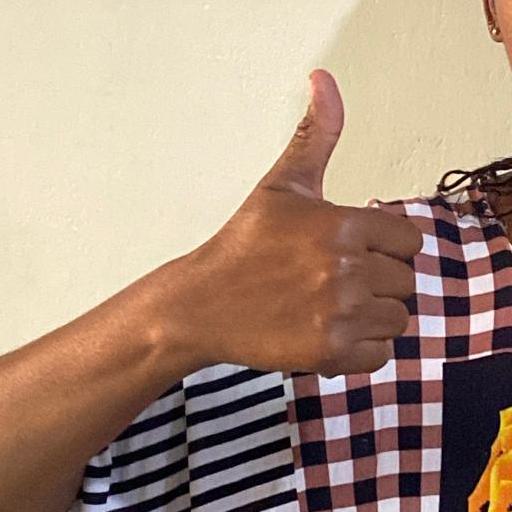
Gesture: like